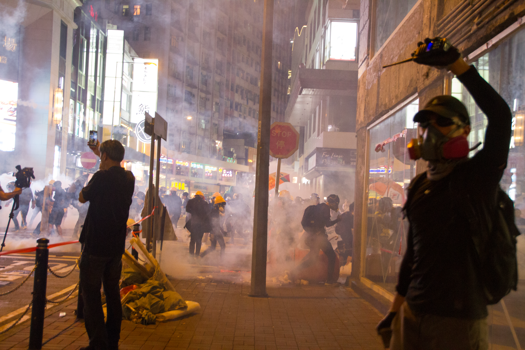
Label: No Watermark